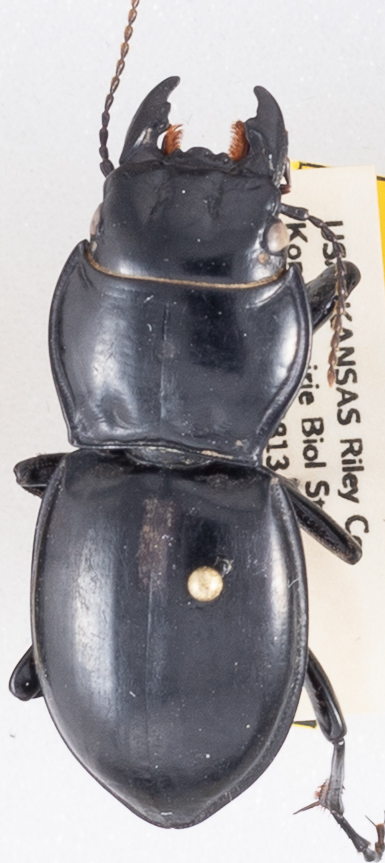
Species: Pasimachus californicus
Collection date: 2019-08-12
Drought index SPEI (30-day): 0.36
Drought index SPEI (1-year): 2.09
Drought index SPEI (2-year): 0.82